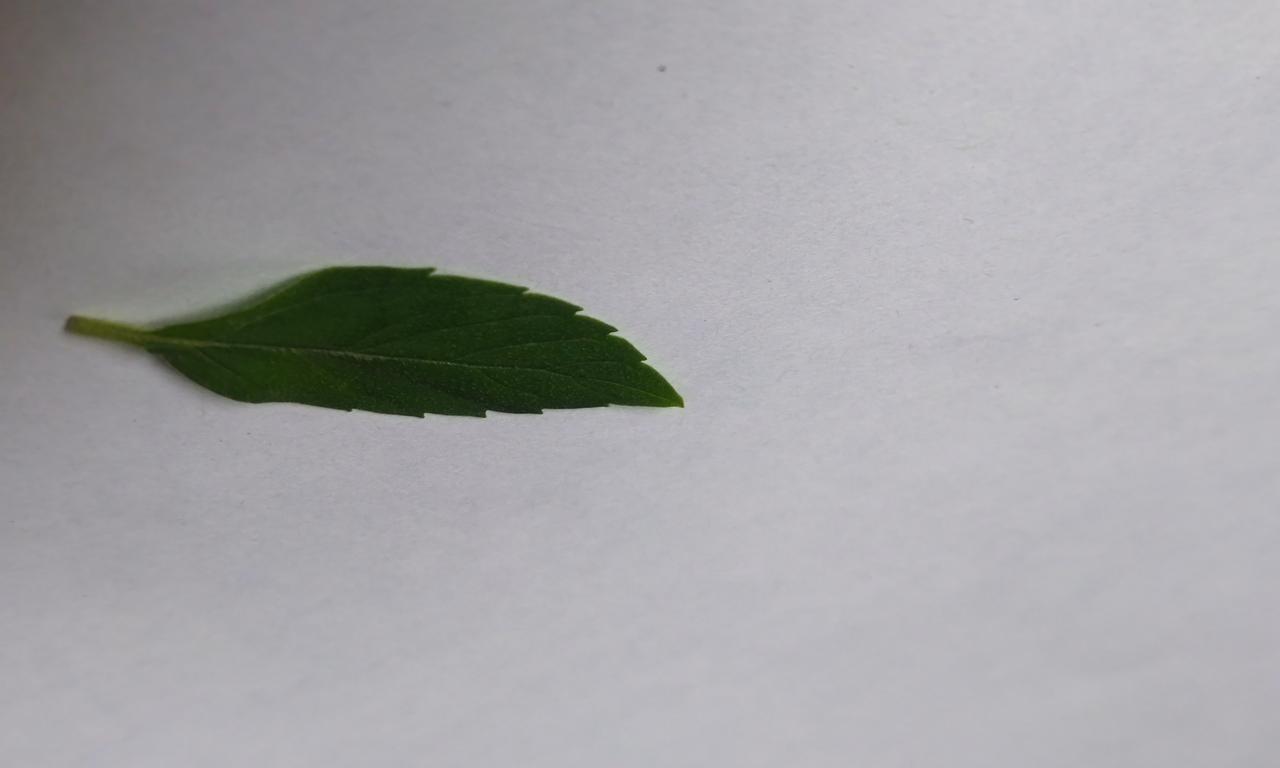
Label: Fresh